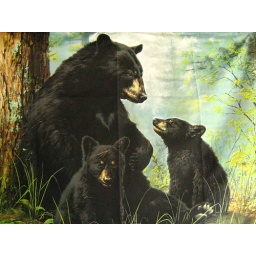
This is as close as I ever get to seeing a brown bear in the park.